Boo 2! A Madea Halloween

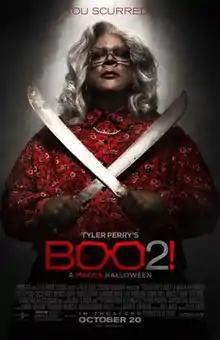
Theatrical release poster

Boo 2! A Madea Halloween is a 2017 American comedy horror film written, produced, directed by and starring Tyler Perry and also starring Cassi Davis, Patrice Lovely, Yousef Erakat, Diamond White, Lexy Panterra, Andre Hall, Brock O'Hurn, and Tito Ortiz. It is the tenth film in the "Madea" cinematic universe, the sequel to "Boo! A Madea Halloween" (2016), and the third "Madea" film (after "Madea's Witness Protection" and "Boo!") not adapted from a stage play as it tells the story of Madea going to retrieve a now 18-year-old Tiffany from a lake that is said to be stalked by a serial killer. The film was released by Lionsgate on October 20, 2017, and grossed $48 million.